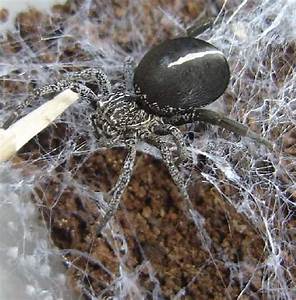
Label: spider